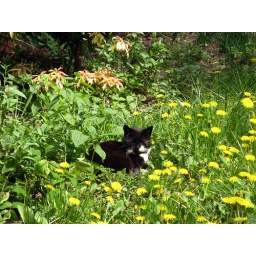
Found this cat sitting in our garden. He looked lovely